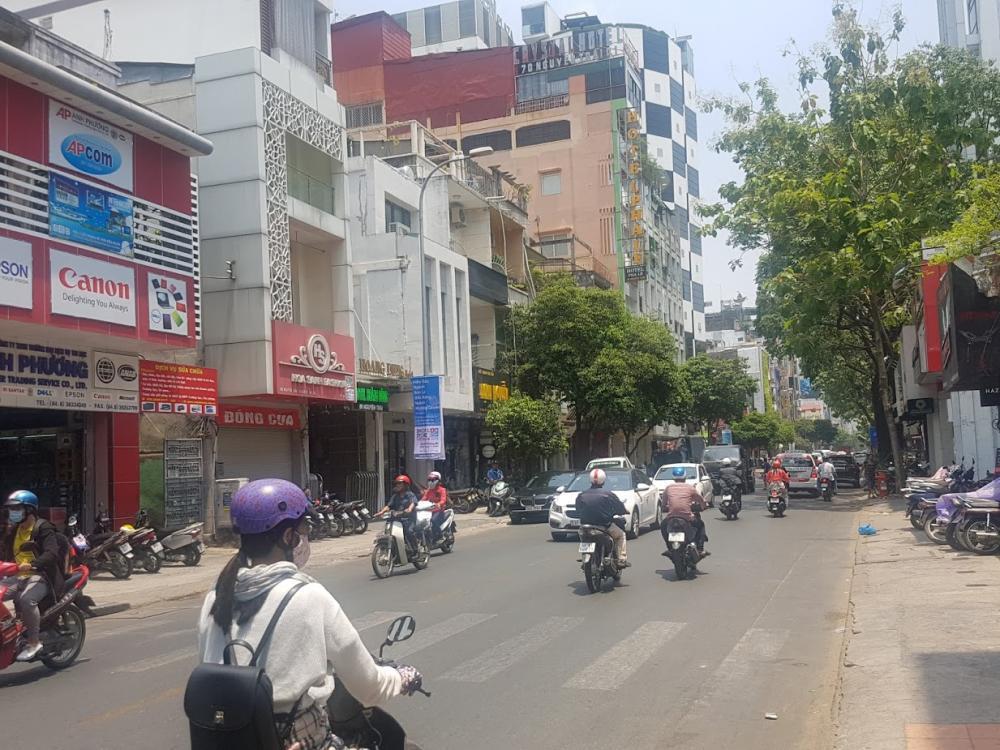
ở trên đường có sự xuất hiện của những chiếc xe ô tô và xe máy